Wakefield Europort

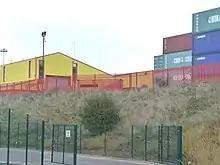
The site in 2009

Historically the site was used for agricultural purposes until the late 19th century when coal mining began in the area ("West Riding Colliery") - coal mines, and associated terraced housing (Providence Row, and Silkstone Row), a gas works, coke ovens and a dock (later staithes) on the Aire and Calder Canal were built. The site continued to be used for coal mining until closure in the 1960s, both the colliery and associated housing were cleared in the 1970s.